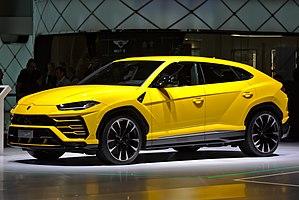
Cette liste des automobiles Lamborghini regroupe les automobiles construites par le constructeur automobile italien Lamborghini classées par décennie.
L'édition 2018 du Salon international de l'automobile de Genève est un Salon automobile annuel qui se tient du 8 au 18 mars 2018 à Genève. Il s'agit de la 88ᵉ édition internationale de ce salon, organisé pour la première fois en 1905. Cette édition a reçu 660 000 visiteurs, une fréquentation en baisse de 4,5 % par rapport à l'édition 2017.
Lamborghini est un constructeur automobile fondé en 1963 par l'industriel Ferruccio Lamborghini et installé à Sant'Agata Bolognese en Italie.
L'Urus est un véhicule de type SUV du constructeur automobile italien Lamborghini. Dévoilée le 4 décembre 2017, puis exposée au Salon international de l'automobile de Genève 2018, elle sera produite à partir de mars 2018.